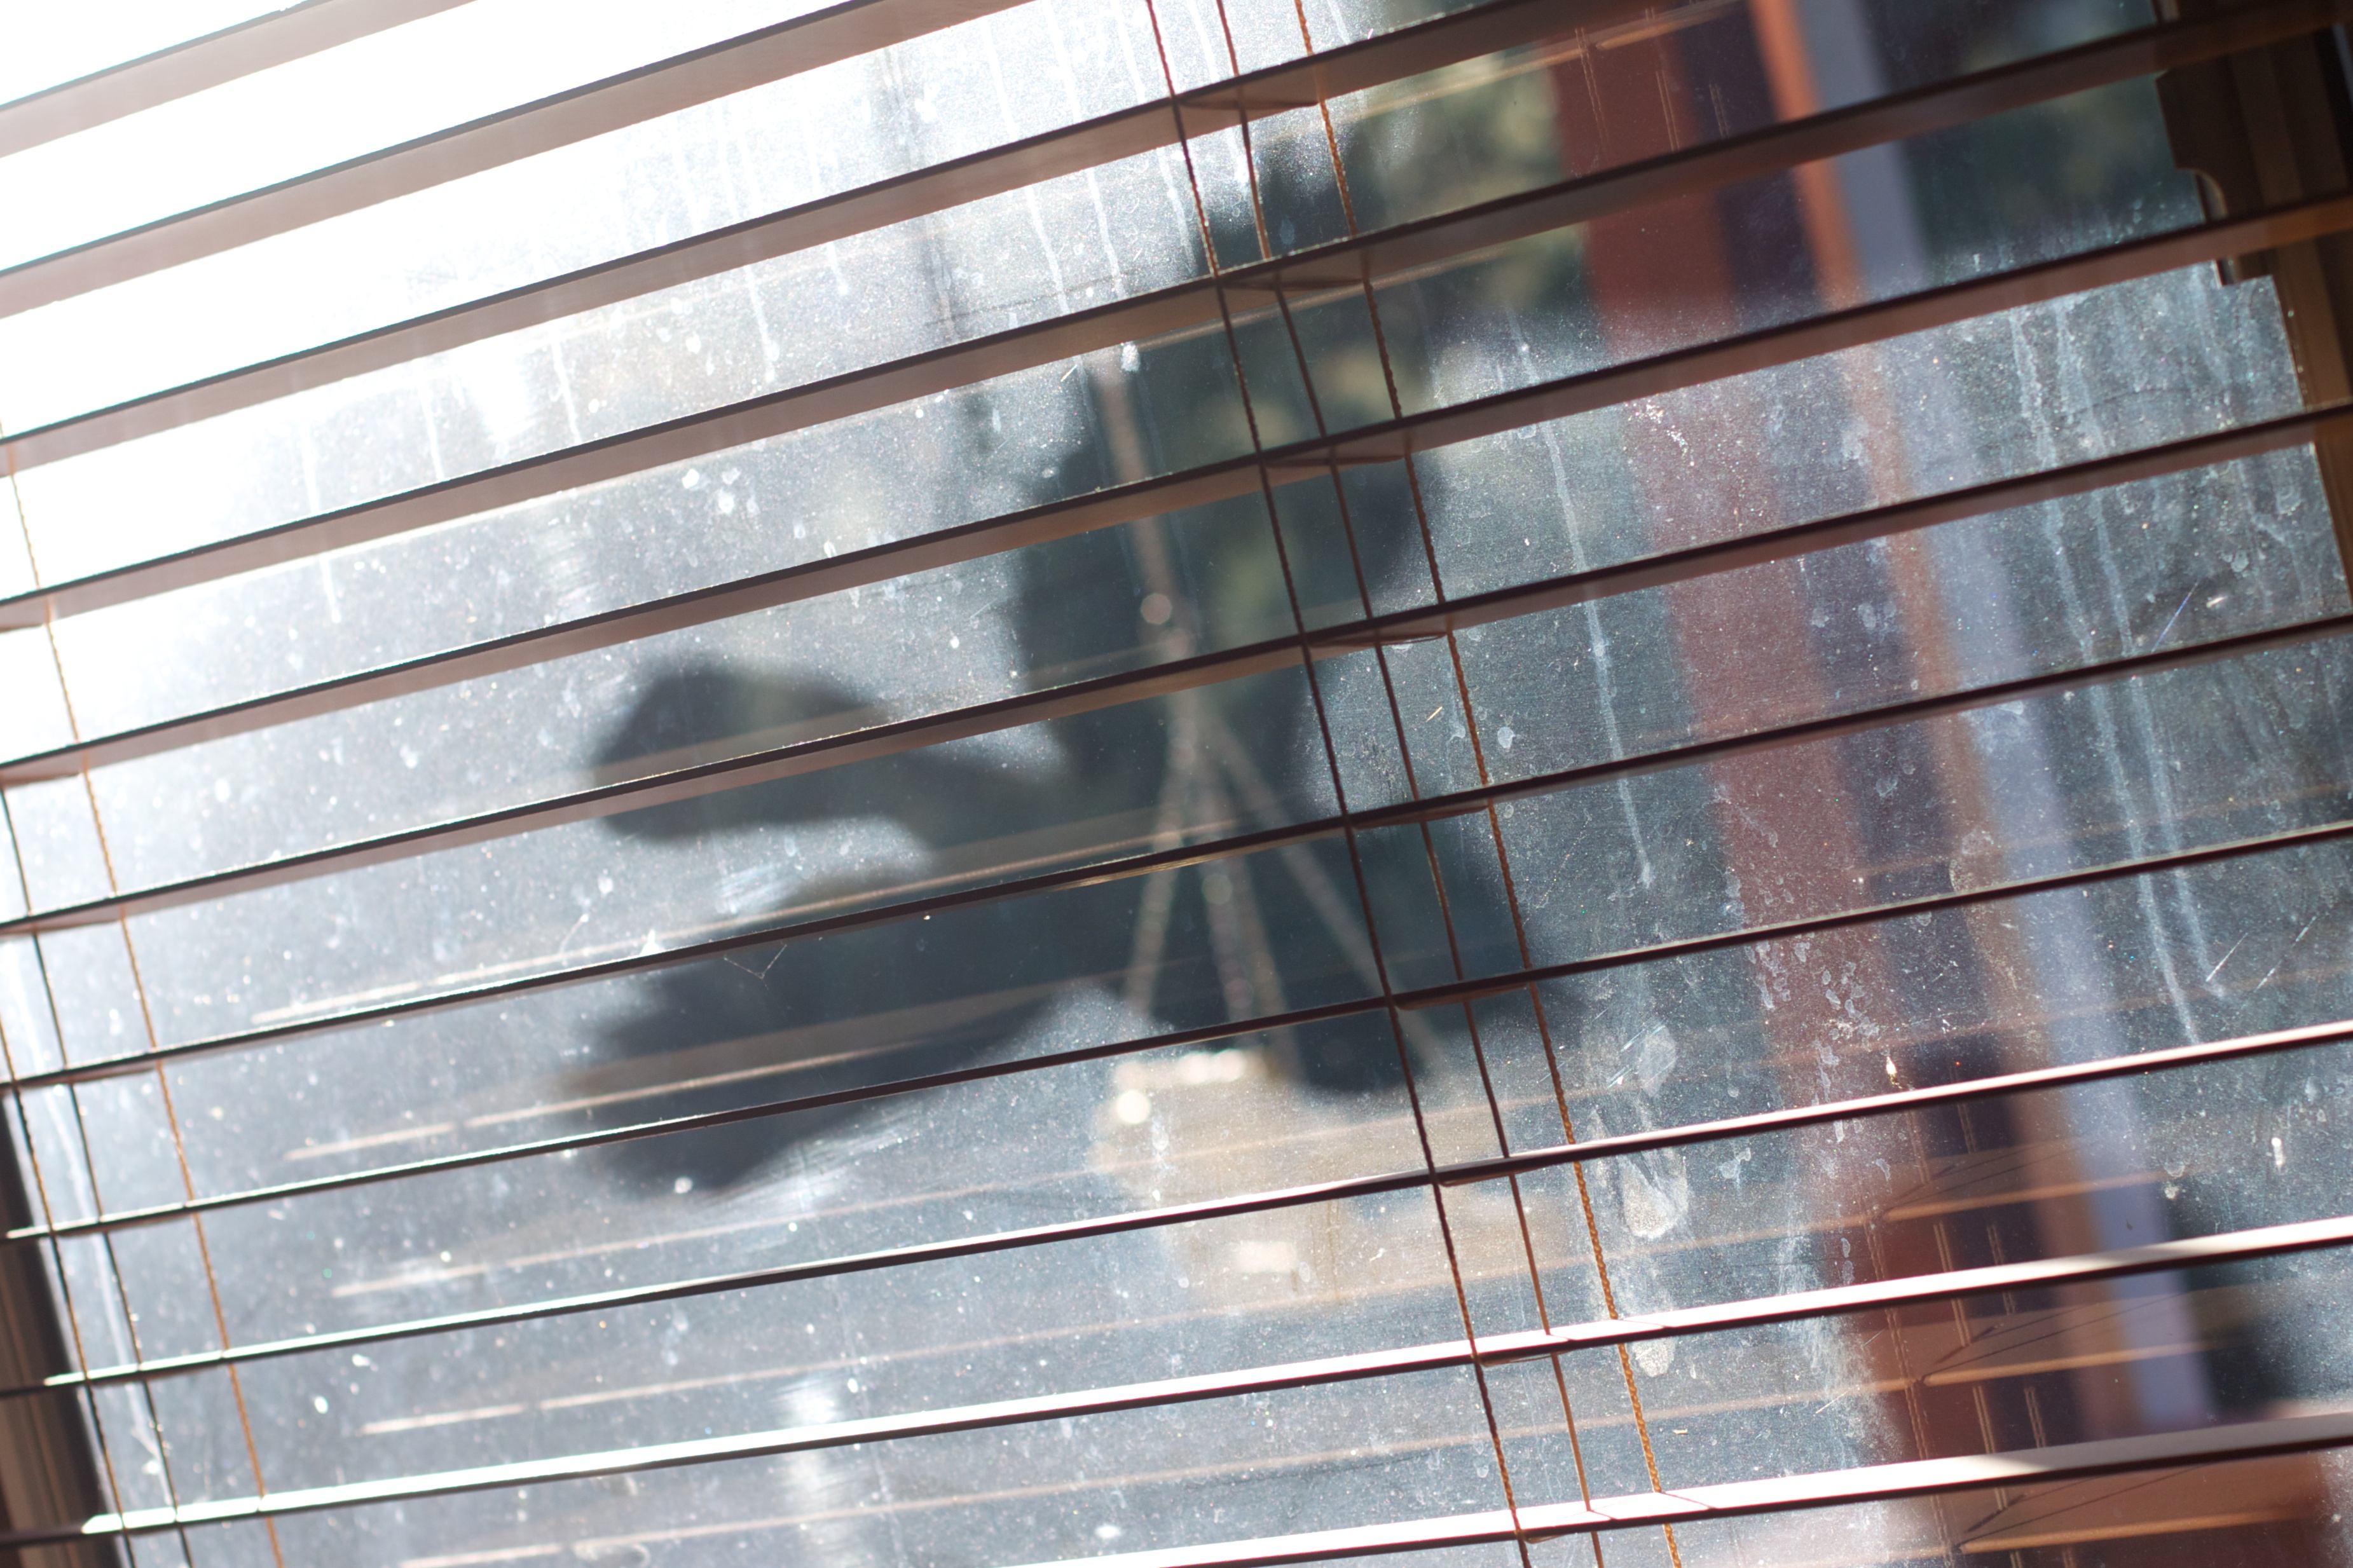
wood, window, wall, line, metal, facade, material, interior design, window blind, siding, daylighting, window covering, window treatment